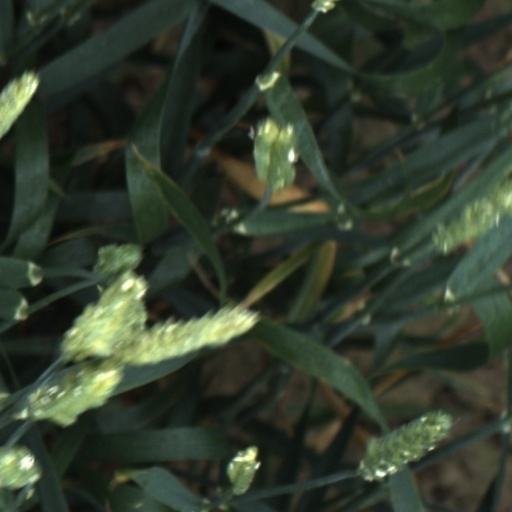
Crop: wheat